Specter (sight)

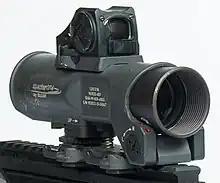
Specter OS 4×

The Elcan Specter is a line of multi-role prism sights created by Raytheon ELCAN Optical Technologies originally designed for M16/M4 family of rifles but now also exists for light machine gun and heavy machine guns. Most of the optics are capable of switching between magnifications and illumination.